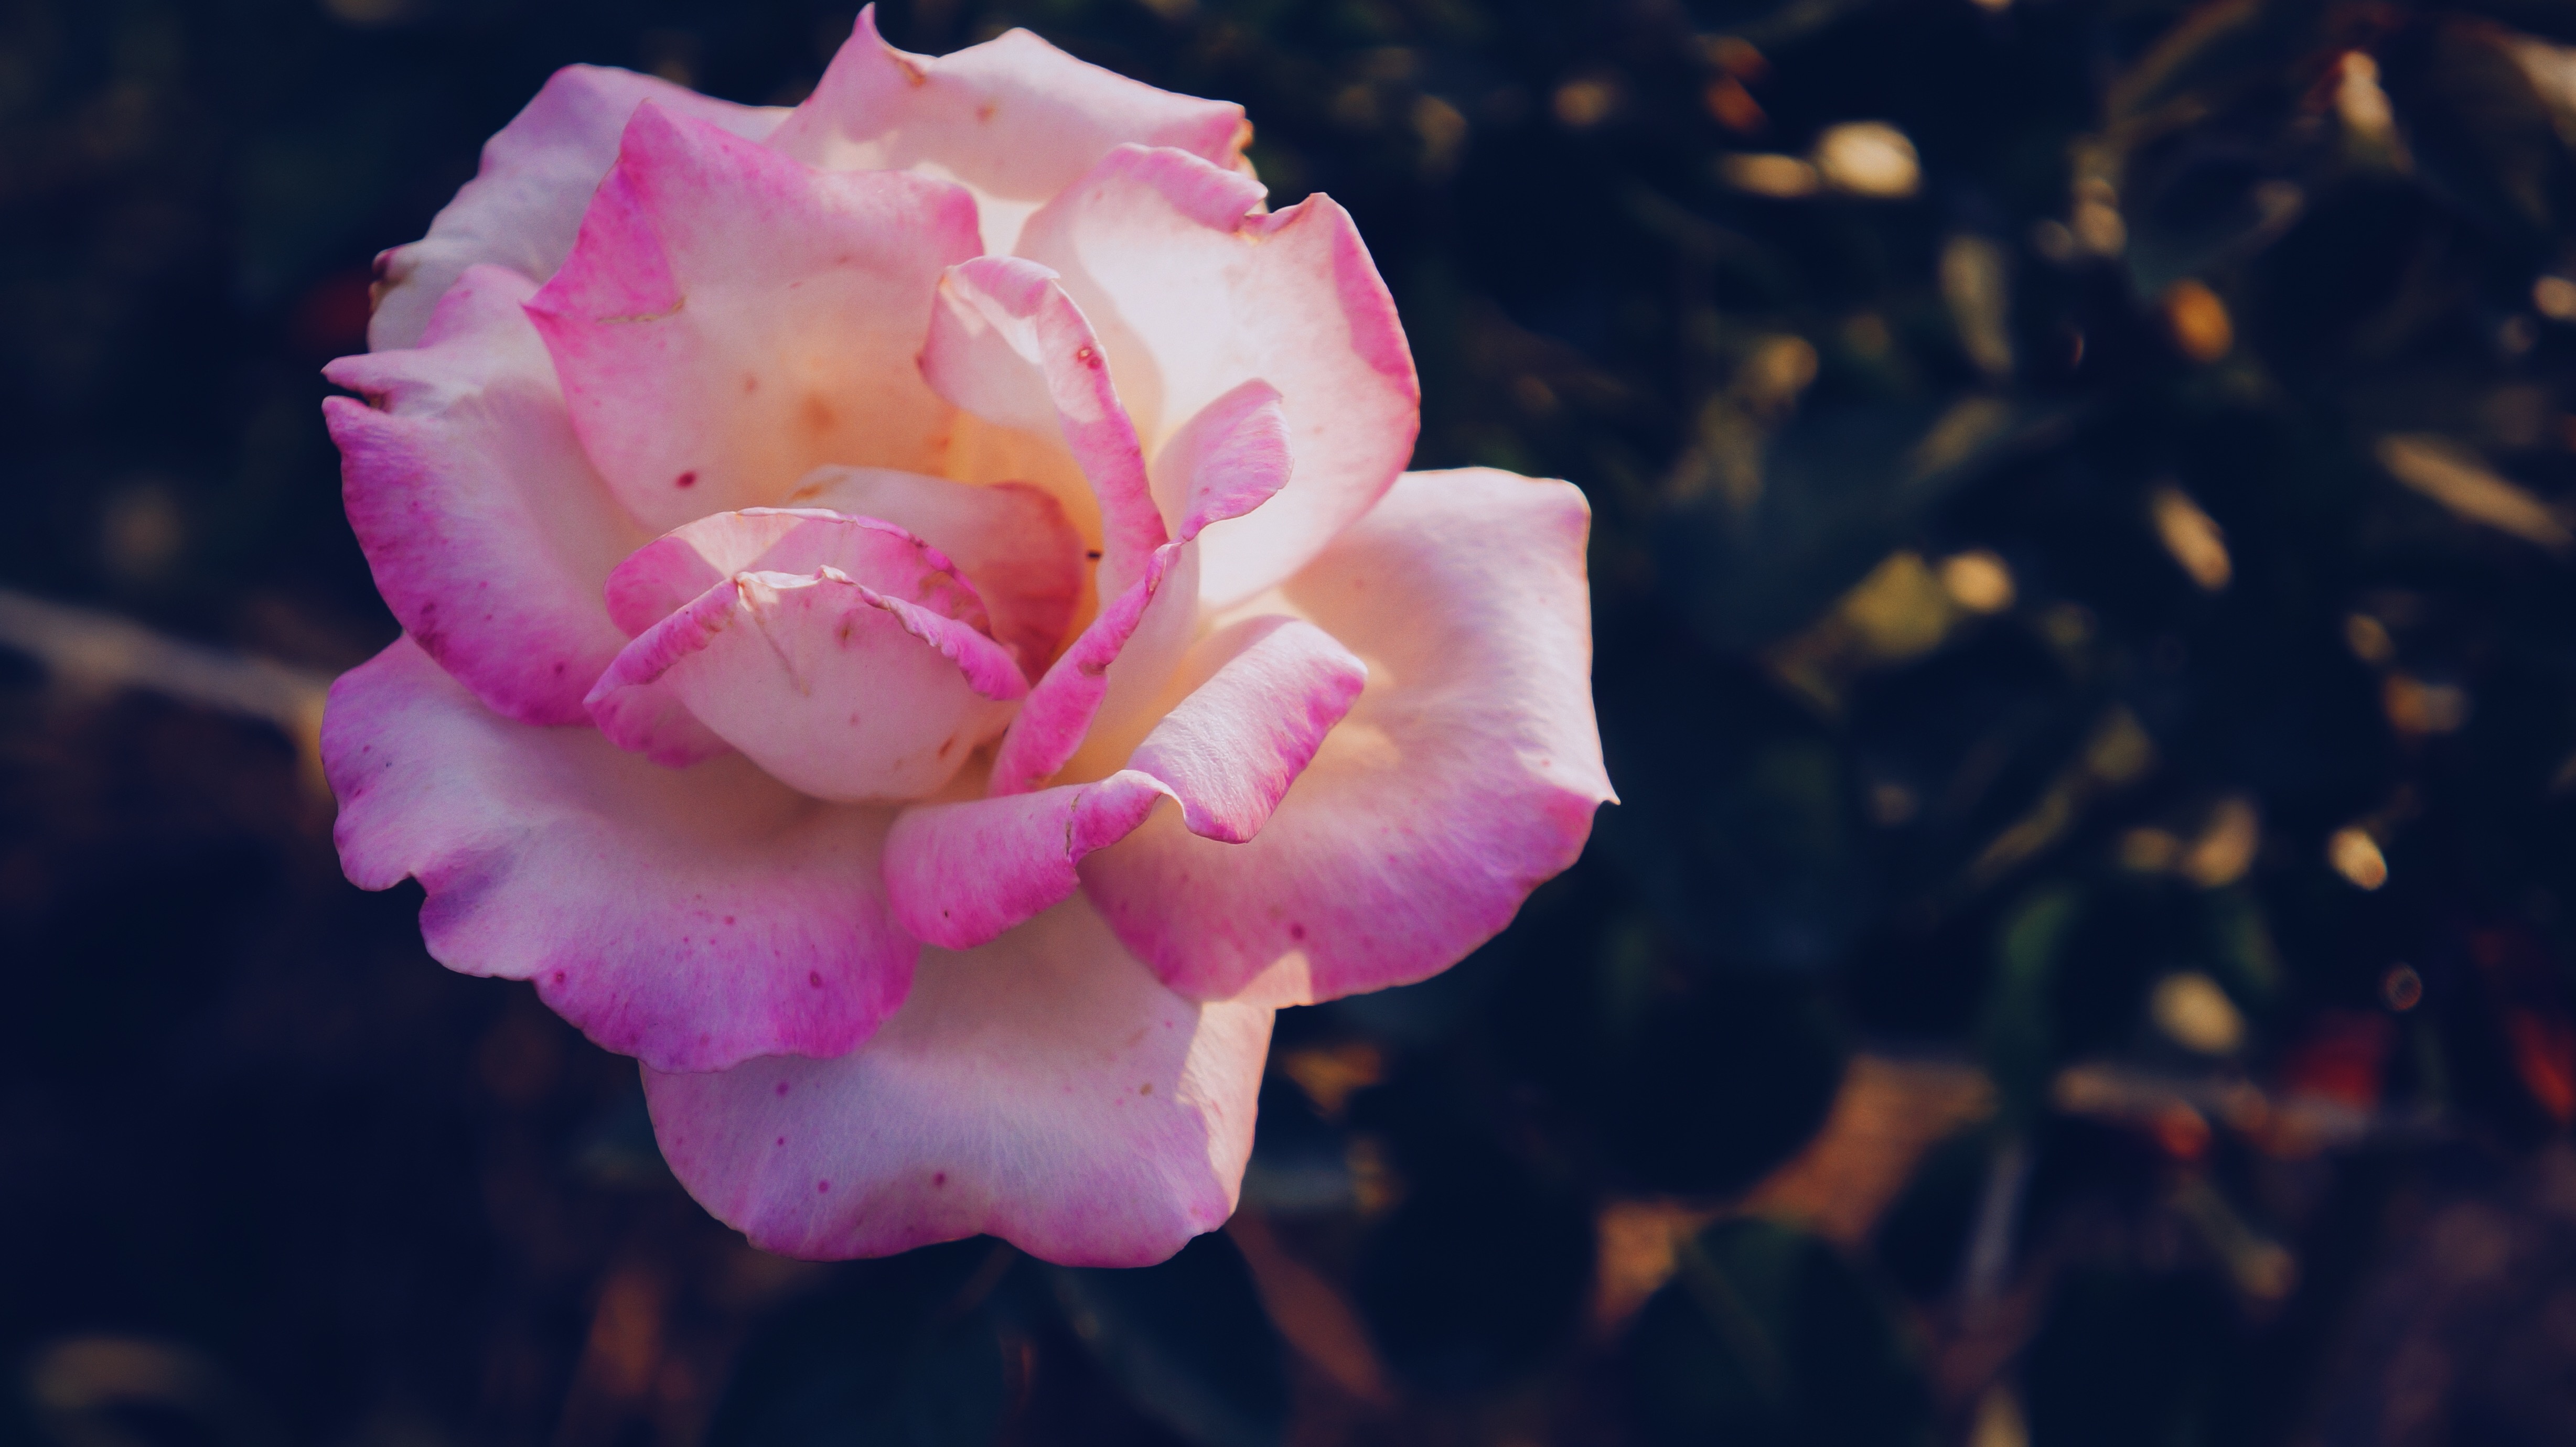
blossom, plant, photography, flower, petal, rose, pink, flora, close up, macro photography, flowering plant, garden roses, rose family, land plant